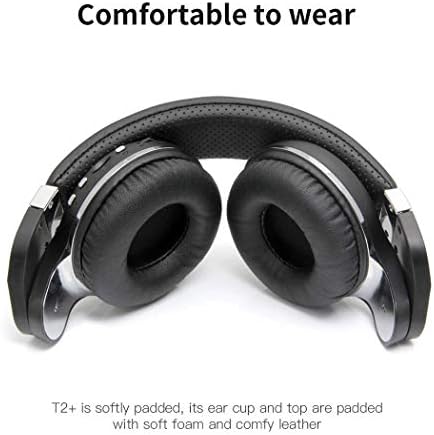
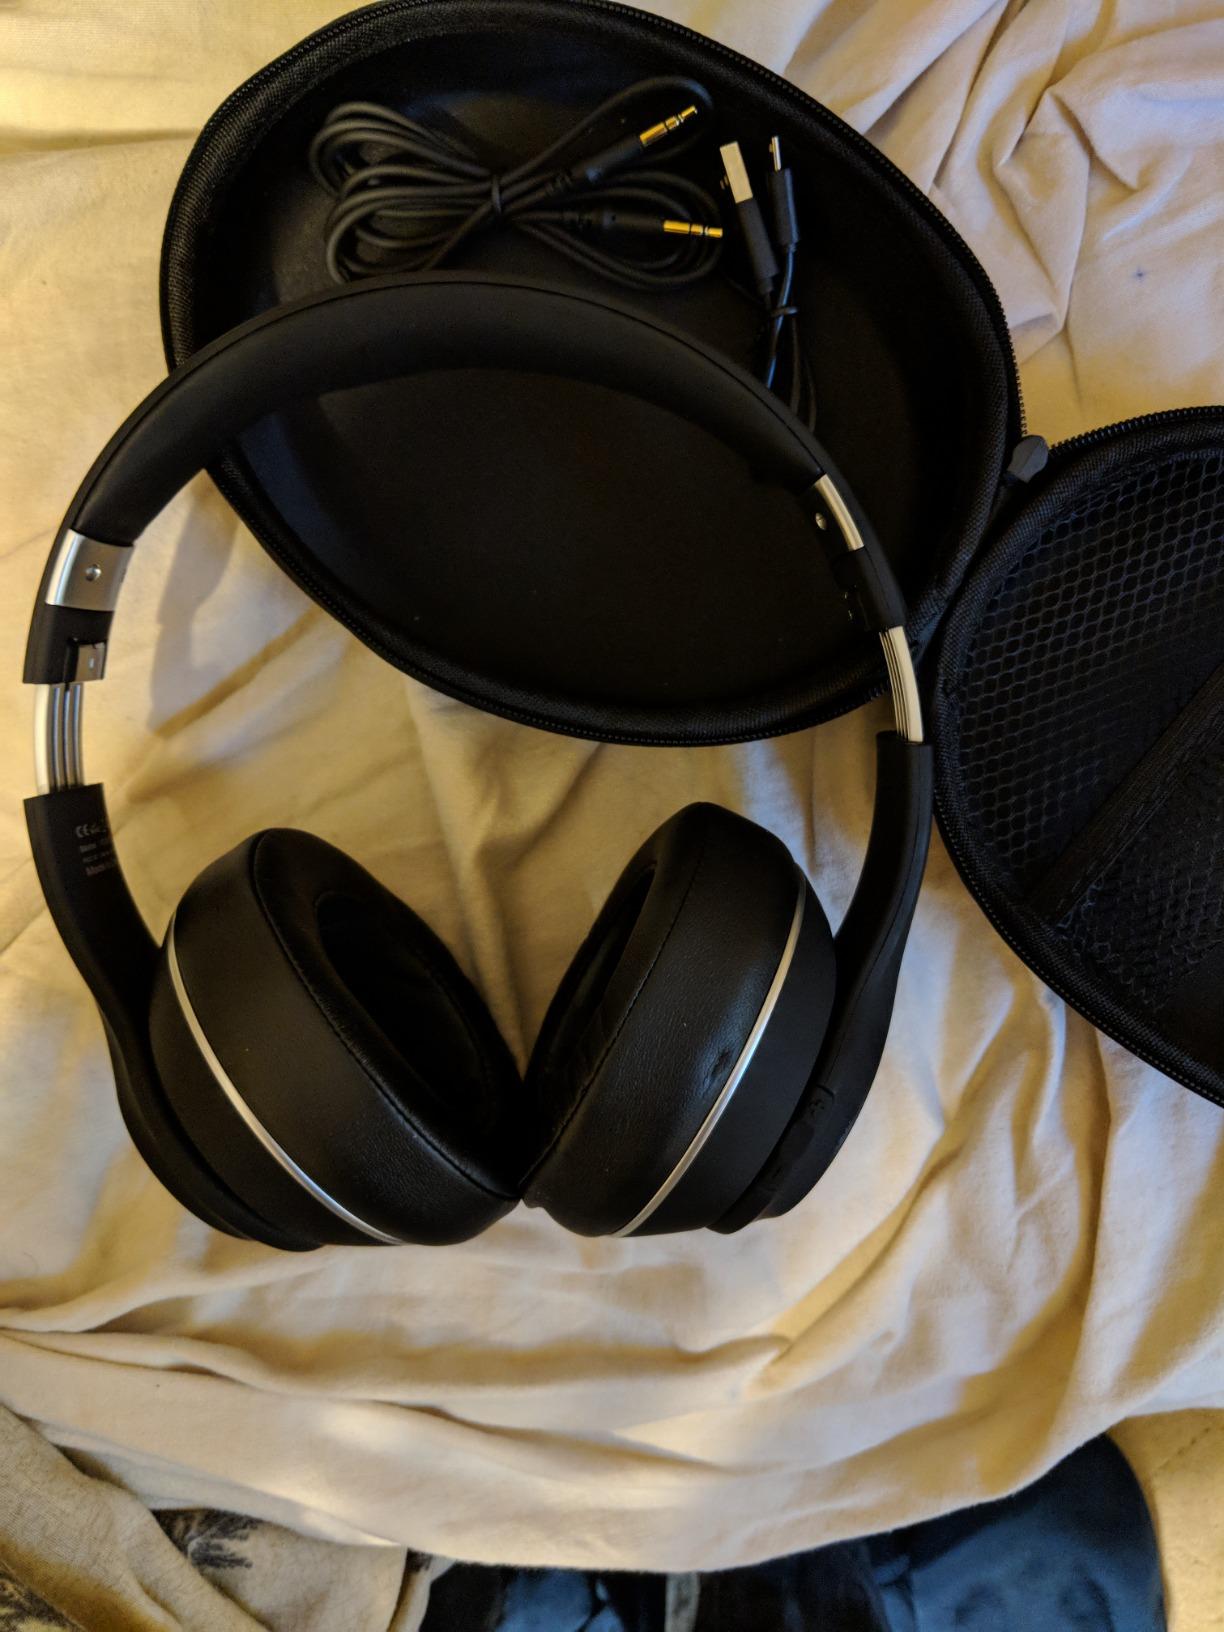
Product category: headphones
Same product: no